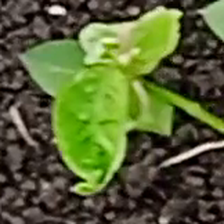
Weed species: Moti_dudhi(Euphorbia_geneculata_L)